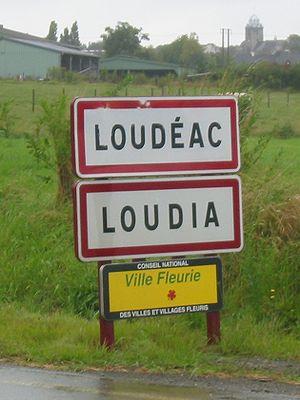
Loudéac est une commune française située dans le département des Côtes-d'Armor, en région Bretagne.
Le gallo ou la langue gallèse est la langue d'oïl de la Haute-Bretagne. Il est traditionnellement parlé en Ille-et-Vilaine, dans la Loire-Atlantique et dans l'est du Morbihan et des Côtes-d'Armor, derrière une frontière linguistique allant de Plouha à Guérande. La limite orientale du gallo est moins claire, car il existe un continuum avec les langues d'oïl voisines, voire donc des isolats de langues bretonnes celtiques. Certains linguistes considèrent par exemple que le gallo s'étend dans des régions contiguës à la Bretagne historique, en particulier dans l'aire plus vaste du Massif armoricain.